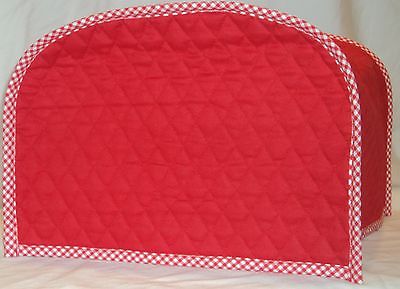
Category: toaster